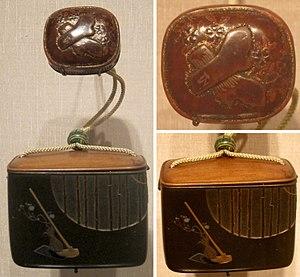
Shibata Zeshin est un peintre et laqueur japonais à la technique innovante de la fin de l'époque d'Edo et du début de l'ère Meiji. Au Japon, il est à la fois perçu comme trop moderne et suiveur du mouvement d'occidentalisation, mais aussi comme un traditionaliste trop conservateur qui n'a rien fait pour se démarquer de ses contemporains. Malgré cette curieuse réputation dans son pays d'origine, Zeshin a fini par être bien considéré et son œuvre bien étudiée dans le monde de l'art en Occident, en particulier en Angleterre et aux États-Unis.